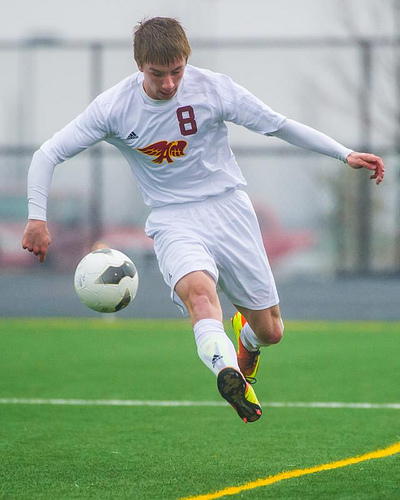
question: 男性のハーフパンツは何色ですか？
answer: 白色

question: 男性のシンガードは何色ですか？
answer: 白色

question: 地面はどんな色ですか？
answer: 緑色

question: ボールはいくつありますか？
answer: １個

question: 男性のユニフォームは何色ですか？
answer: 白色

question: 男性のユニフォームに書かれている番号は何色ですか？
answer: 赤色

question: 男性のユニフォームに書かれている番号はいくつですか？
answer: ８

question: 人はどれくらいいますか？
answer: １人